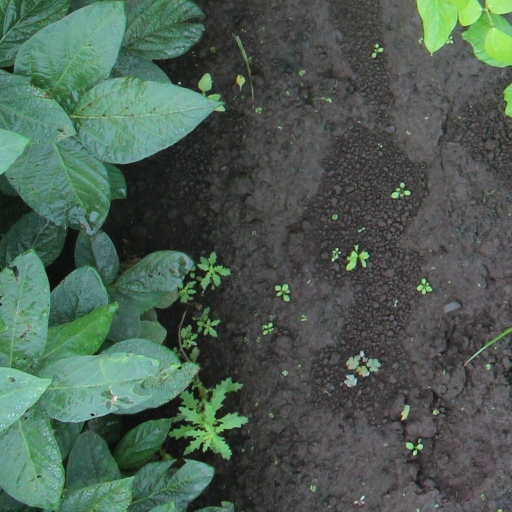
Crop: soybean